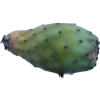
Label: cactus_fruit_green